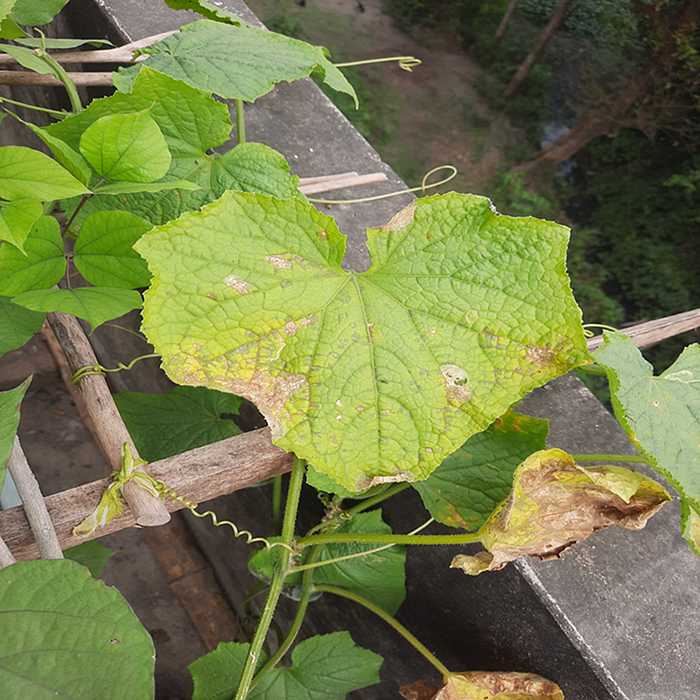
Plant: Cucumber
Label: Anthracnose lesions